Susan Fleming

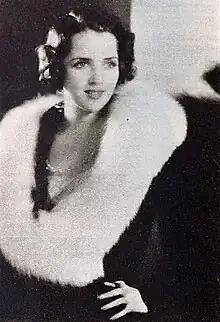
Susan Fleming in 1931.

Fleming was from New York City and went to school in Forest Hills, Queens. After starring in the Ziegfeld Follies productions on Broadway, she started appearing in movies with "The Ace of Cads", in which she appeared under the name Suzanne Fleming. One of her earliest film roles was a starring role in "The Range Feud" as Judy Walton, the love interest of John Wayne. Fleming combined her dancing and cinematic interests in the 1932 movie "Million Dollar Legs", in which she played the daughter of W. C. Fields's character. As part of a publicity stunt for the film, her legs were insured for the eponymous million dollars.